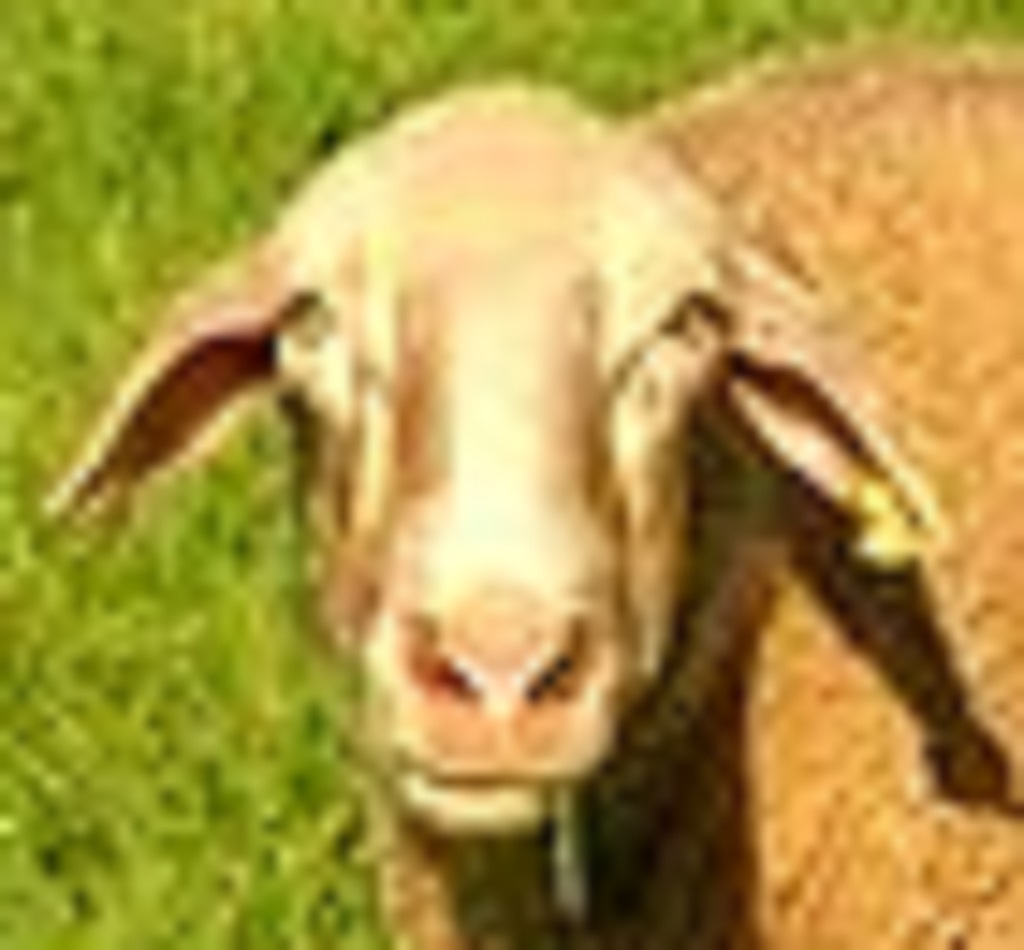
Label: no pain